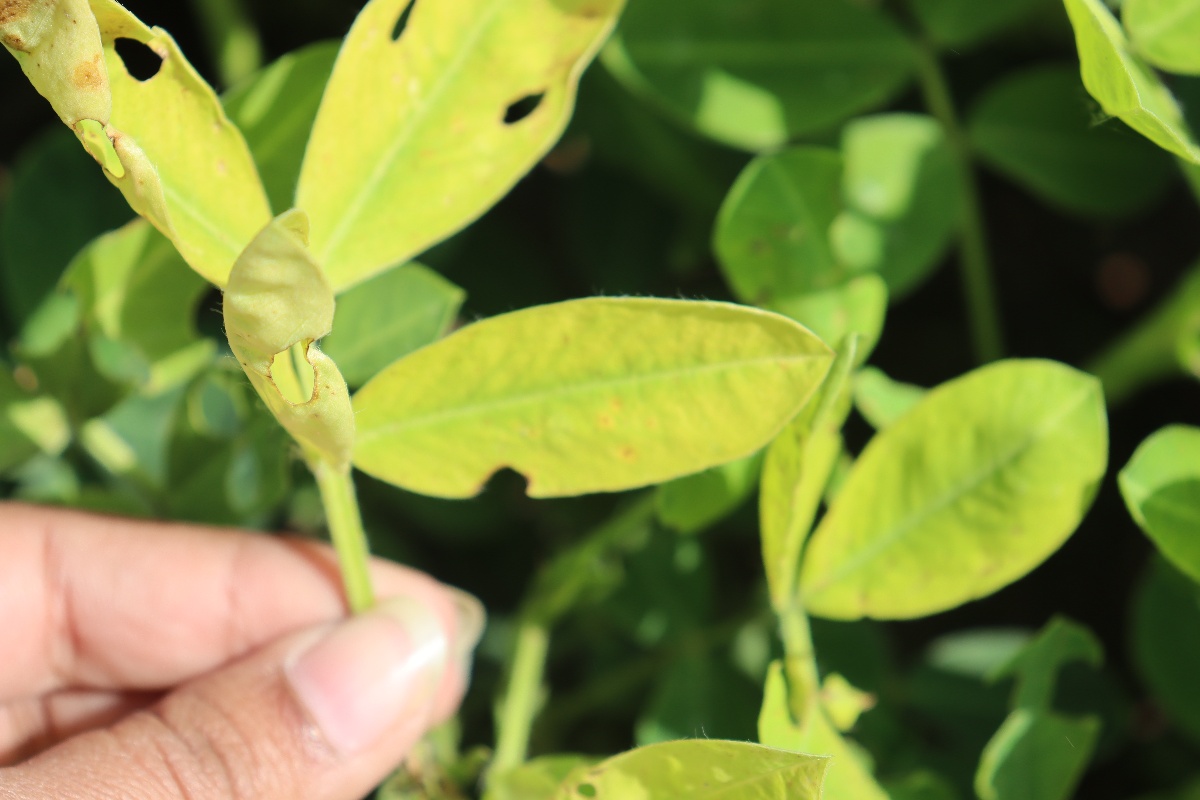
Label: nutrition deficiency